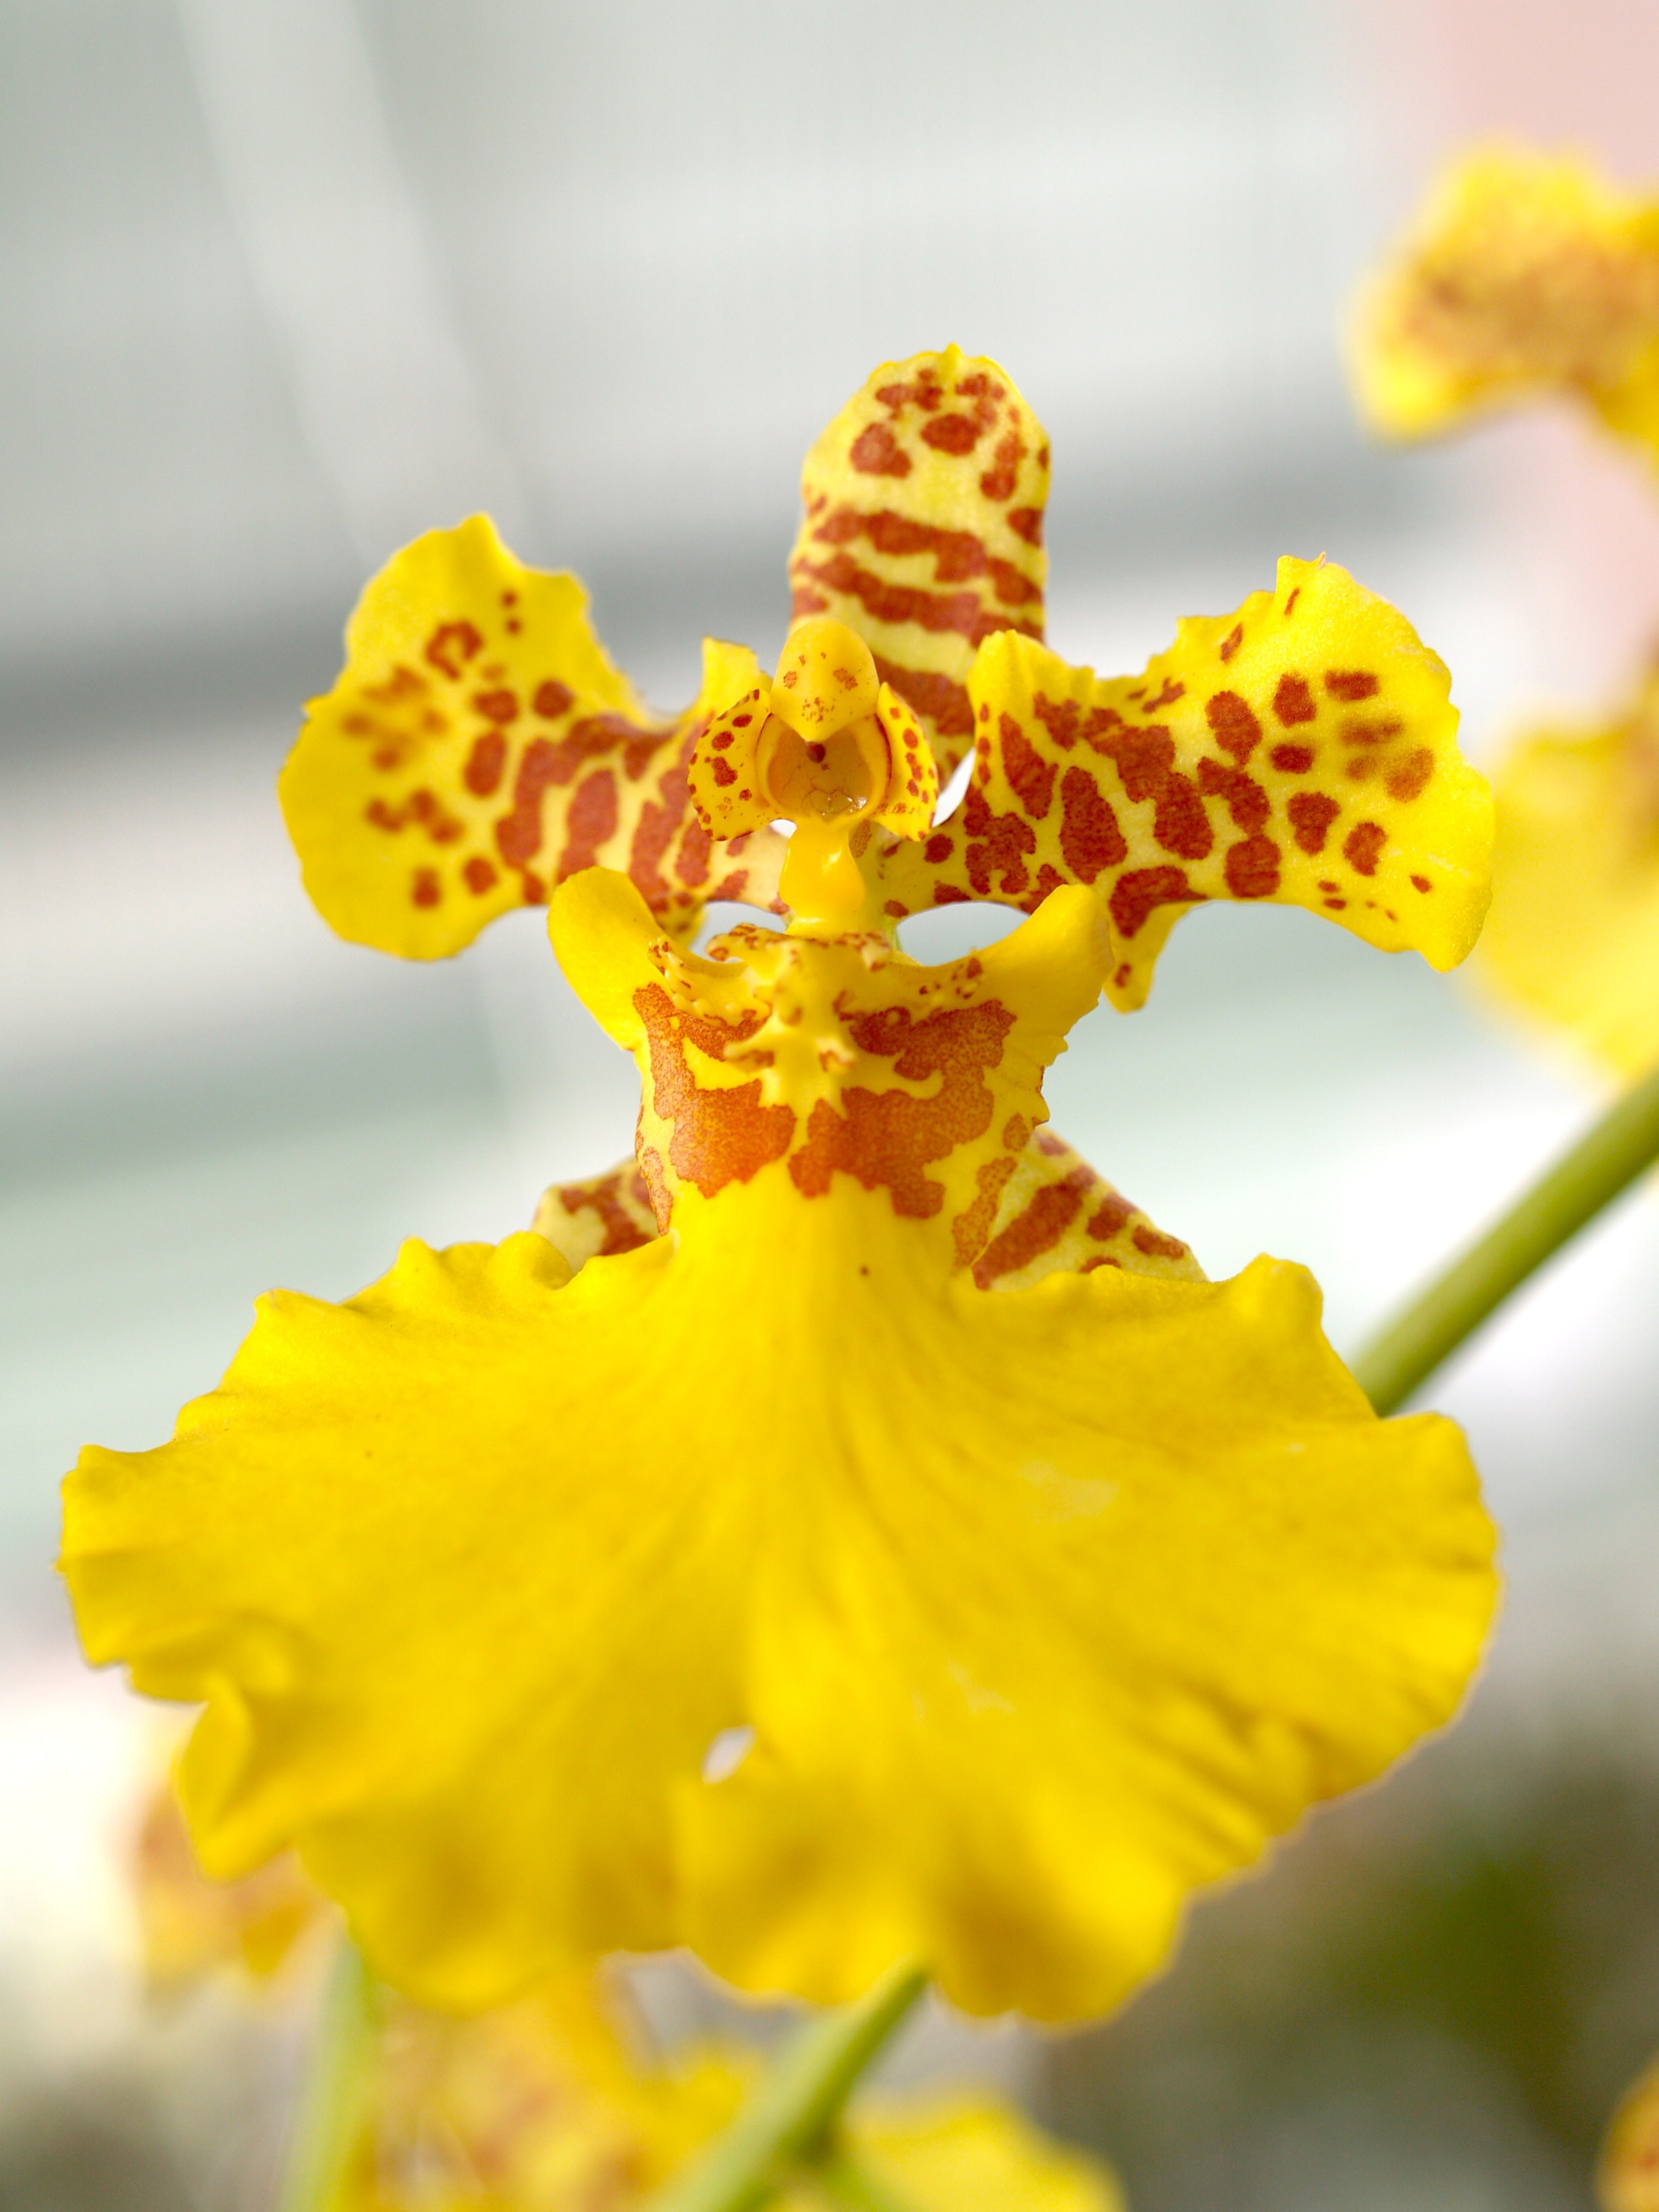
nature, branch, blossom, growth, plant, leaf, flower, purple, petal, bloom, summer, floral, daisy, foliage, bouquet, decoration, pollen, food, spring, produce, tropical, lush, color, natural, clean, botany, yellow, pink, flora, botanical, orchid, close up, luxury, ornate, decorative, violet, blowing, bright, head, beautiful, conservation, event, exotic, bud, oriental, elegance, individual, carpel, macro photography, flowering plant, phalanxes, land plant